Tembleque, Spain

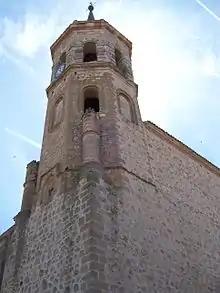

Francisco de Tembleque gave his name to the Aqueduct of Padre Tembleque in Mexico.